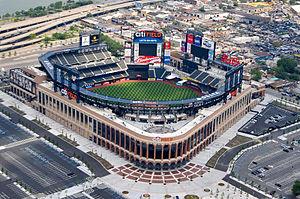
Le Citi Field est un stade de baseball situé dans le Queens, arrondissement de la ville de New York, aux États-Unis. Bâti dans le quartier de Flushing, à côté du site de l'ancien Shea Stadium près de Flushing Meadows-Corona Park, il est depuis son inauguration en 2009 le domicile des Mets de New York, club de baseball professionnel évoluant dans les ligues majeures de baseball. Le stade a la capacité d'accueillir 41 922 personnes.
Le métro de New York est un réseau de transport métropolitain desservant la ville de New York aux États-Unis. La totalité des infrastructures et de la flotte appartient à la ville de New York, mais l'exploitation du réseau est confiée à la New York City Transit Authority, une branche de la Metropolitan Transportation Authority.